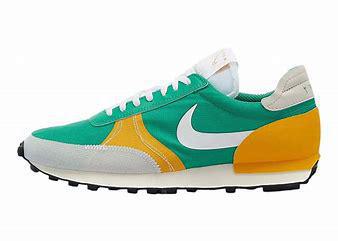
Brand: Nike
Model: Dbreak Type